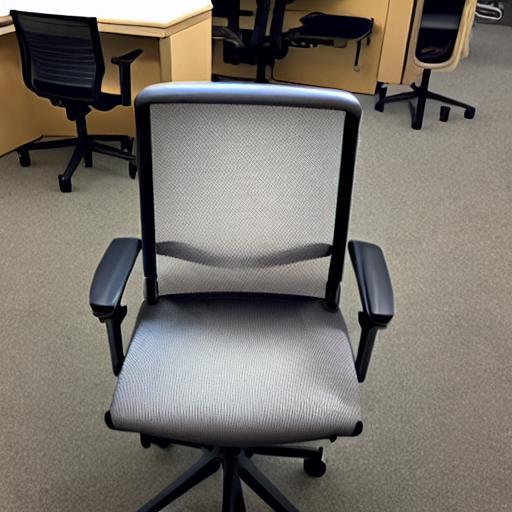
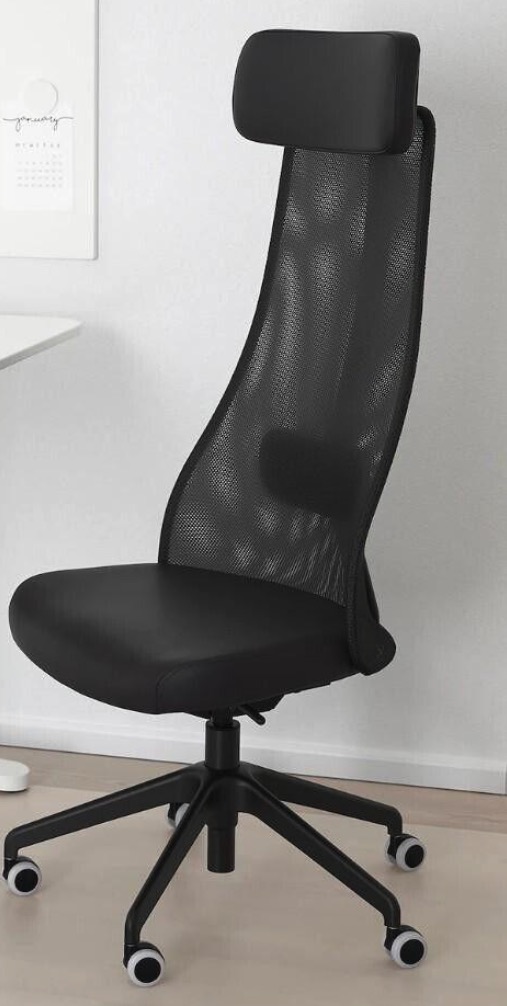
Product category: items_chair
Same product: no